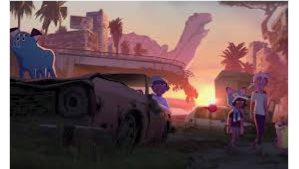
Portrait style: Cartoon Portrait